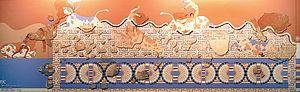
La civilisation minoenne est une civilisation antique qui s'est développée sur les îles de Crète, de Santorin et probablement sur une grande partie de la mer Égée, au sud de la Grèce de 2700 à 1200 av. J.-C.
Avaris est le site de l'ancienne capitale des Hyksôs qui régnèrent sur l'Égypte à la fin de la Deuxième Période intermédiaire. La cité a été retrouvée à Tell el-Dab'a dans le Delta oriental.